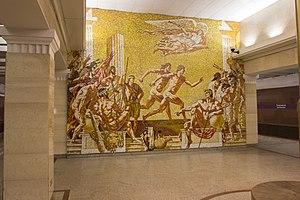
Le métro de Saint-Pétersbourg est le système de transport en commun de la ville Saint-Pétersbourg en Russie. Ce métro présente des caractéristiques typiques des métros de l'ancienne Union soviétique : décoration, aspect monumental. À cause de la géologie du sous-sol de la ville, le métro de Saint-Pétersbourg circule à très grande profondeur. Le métro transporte quotidiennement 3,43 millions de passagers.